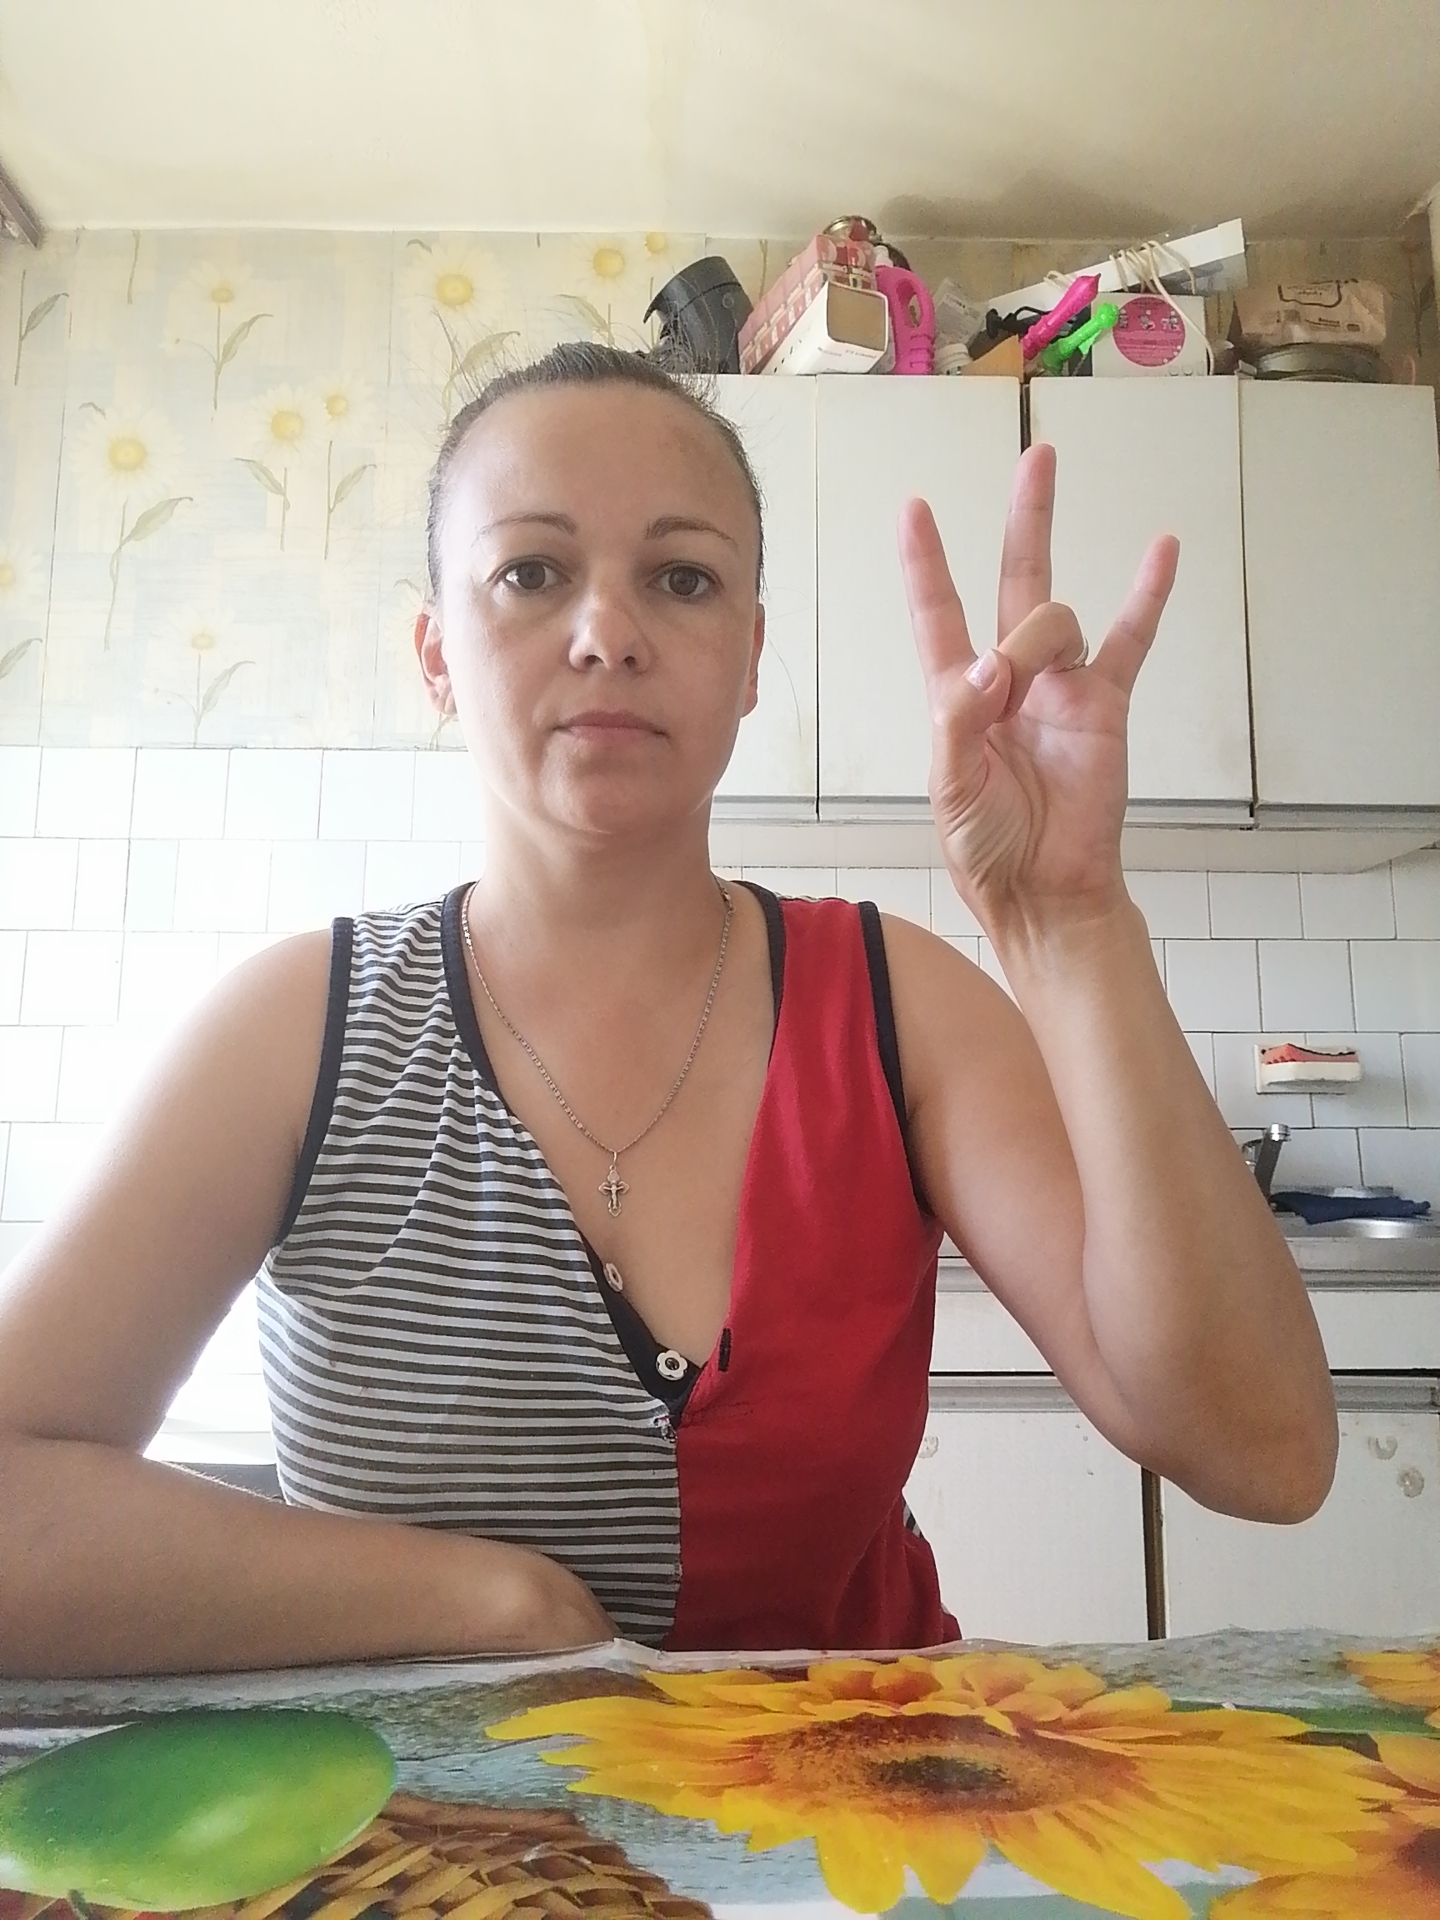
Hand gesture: three3